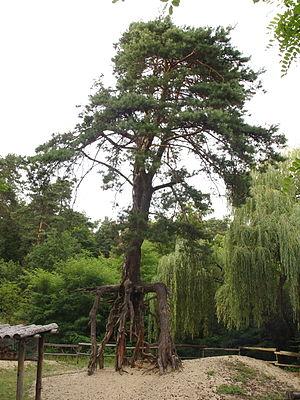
Wełecz est une localité polonaise de la gmina de Busko-Zdrój, située dans le powiat de Busko en voïvodie de Sainte-Croix.